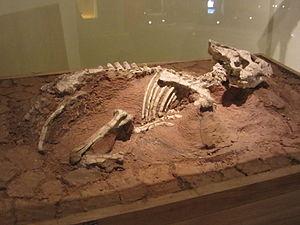
Auroraceratops est un genre éteint de dinosaures cératopsiens assez primitifs, découvert en Chine dans des sédiments de l'Aptien, soit il y a environ entre ≃125,0 et ≃113,0 millions d'années.